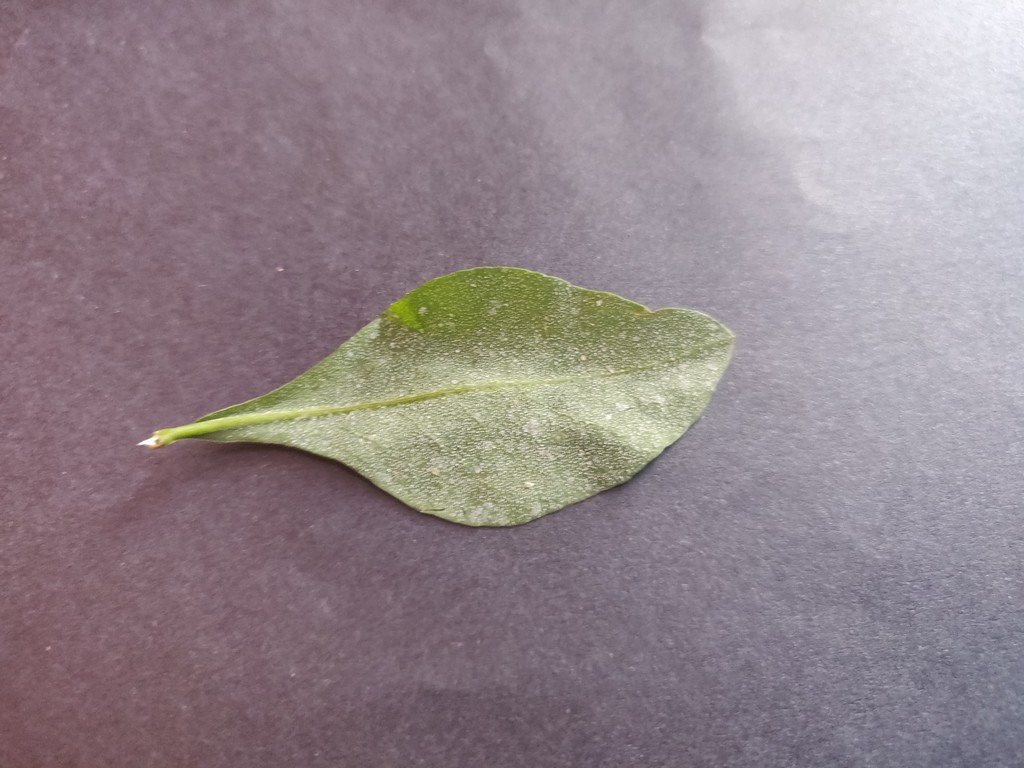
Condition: Unhealthy
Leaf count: single
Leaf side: back